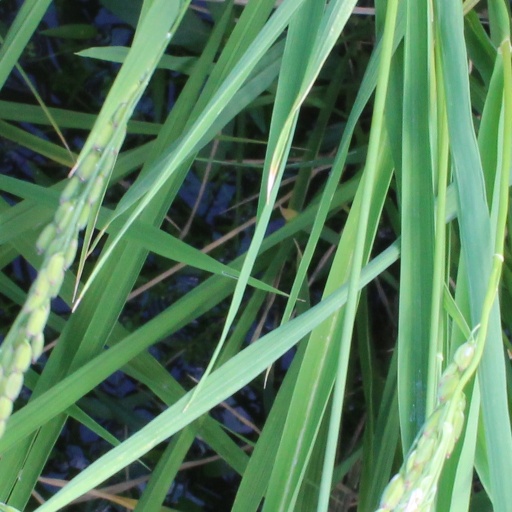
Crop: rice